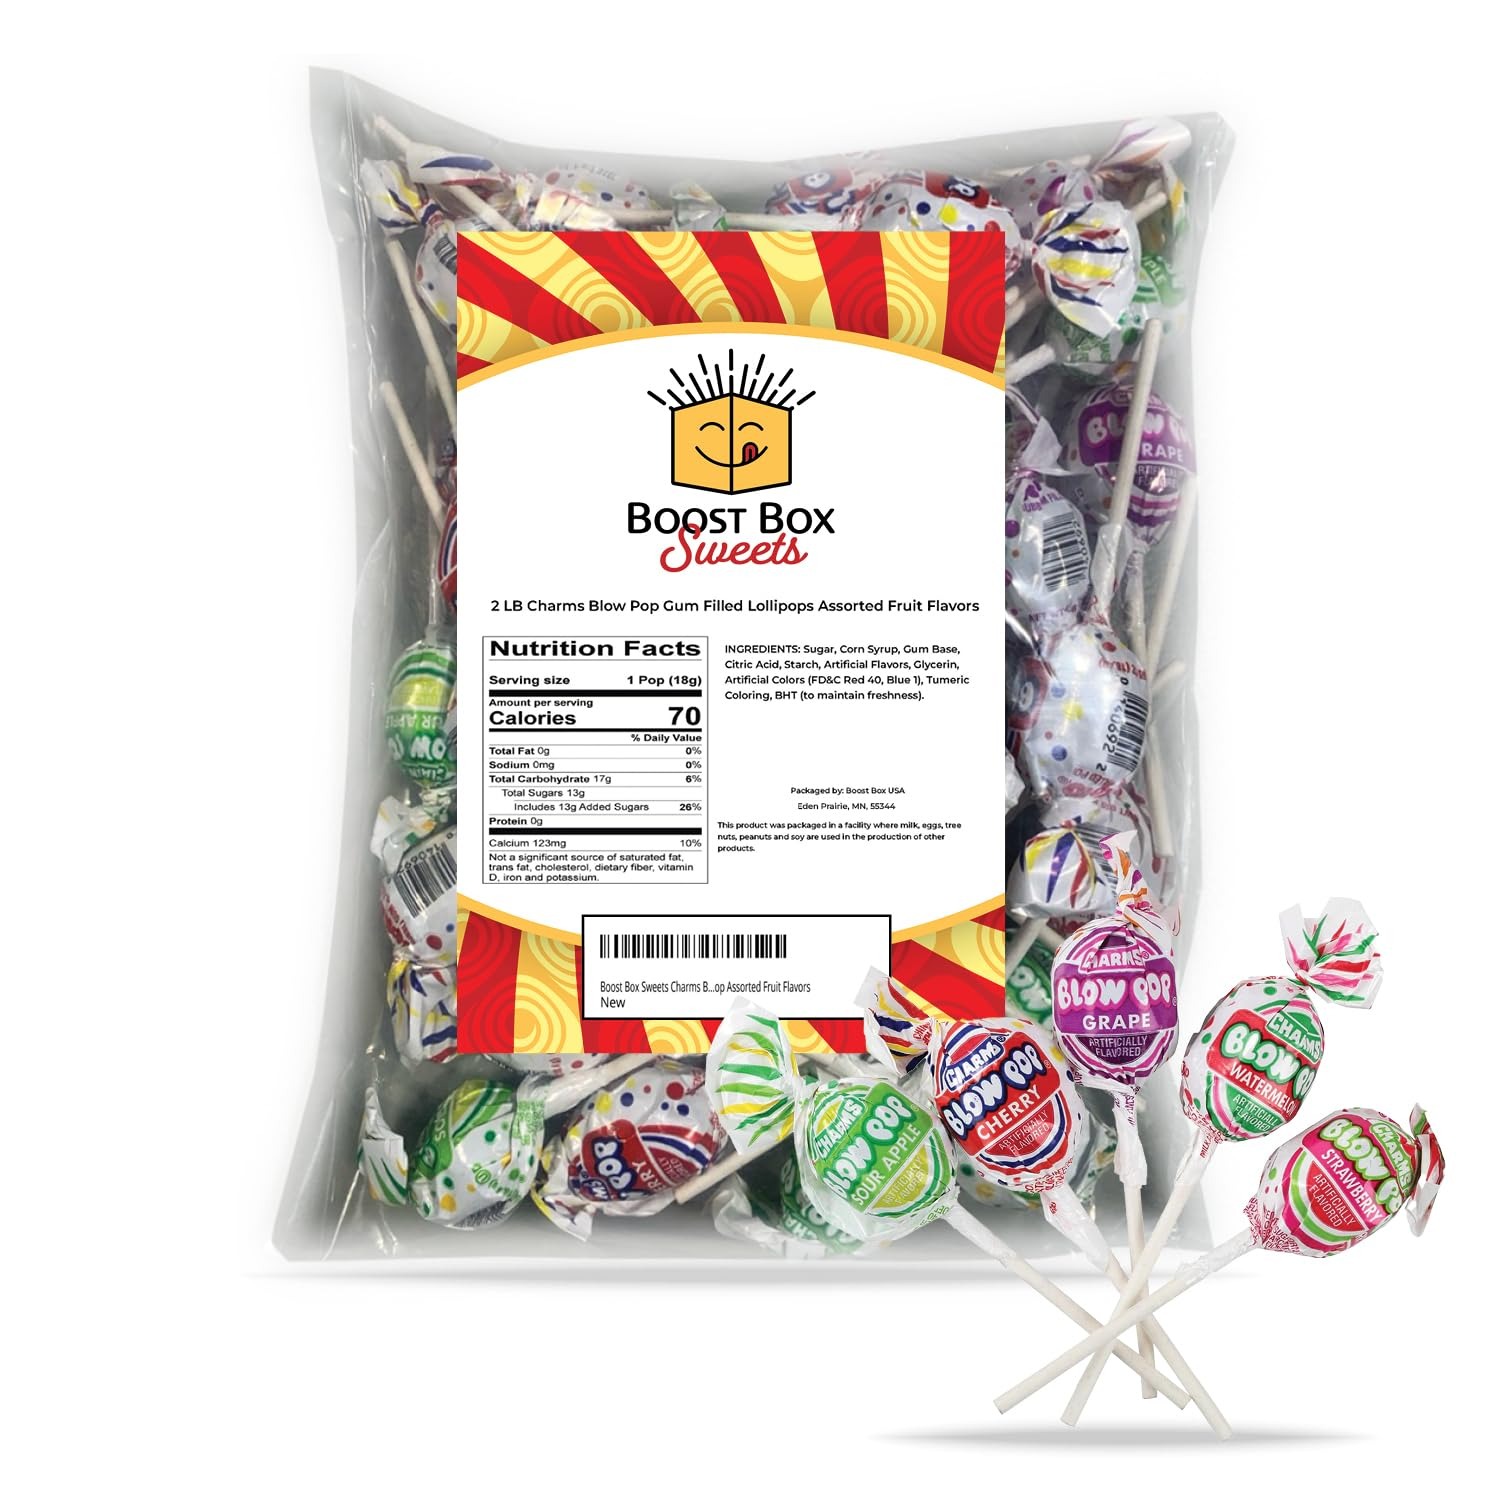
Item Name: Blowpops lollipops bulk, Charms lollipops, bulk lollipops, blow pop, lollipops bulk, lollipops individually wrapped (2 Pounds)
Bullet Point 1: Charms Lollipops have a chewy, bubble gum center surrounded by a delicious, fruit-flavored, hard candy shell
Bullet Point 2: Lollipops bulk that are individually wrapped to maintain its freshness until you are ready to enjoy this unique candy and gum treat
Bullet Point 3: Bulk lollipops that are a long-time favorite for Halloween candy, Birthday piñatas, valentines candy, Christmas stockings and candy bowls. Also perfect for the office candy jar or an after-school snack
Bullet Point 4: Lollipops individually wrapped that are Kosher certified, gluten free and vegan friendly so everyone can enjoy
Bullet Point 5: Each bag of candy contains variety of great-tasting flavors that include fruit varieties: cherry, strawberry, grape, watermelon & sour apple
Bullet Point 6: Charms Blow Pops are made by Tootsie Roll Industries and are bagged and sold fresh by BoostBox Sweets
Product Description: It's two lollipop treats in one with Charms Blow Pop, a chewy, bubble gum center surrounded by a delicious, fruit-flavored, hard candy shell. Available in a variety of great-tasting flavors that include traditional fruit varieties and more contemporary favorites - these pops are the world's most popular gum-filled lollipop.
Value: 32.0
Unit: Ounce

Price: 20.95